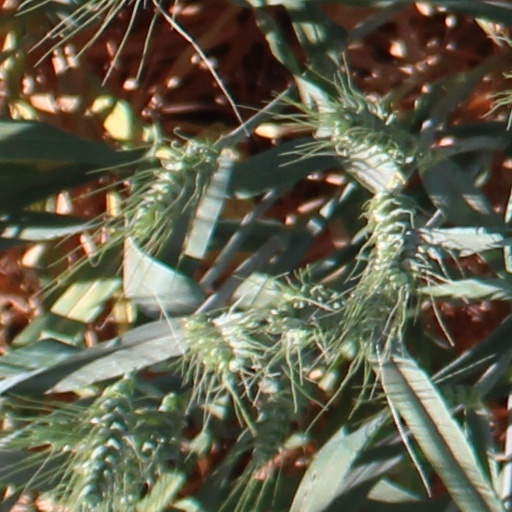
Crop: wheat